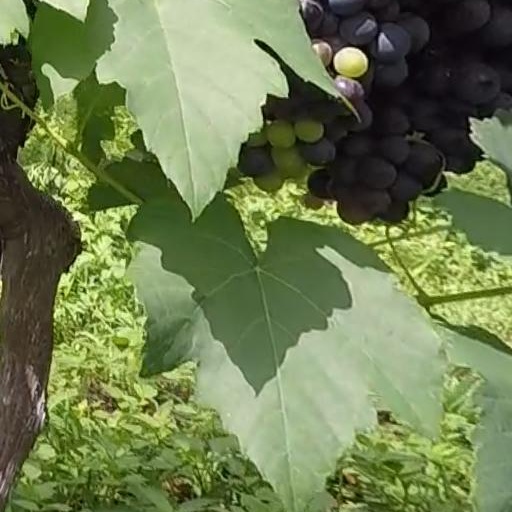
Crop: grape